Simon Harcourt, 1st Earl Harcourt

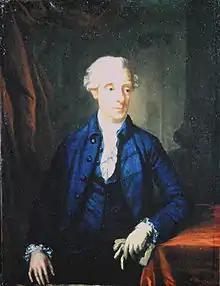
Harcourt by Robert Hunter

Harcourt was born in Oxfordshire, the son of Hon. Simon Harcourt, M.P. for Wallingford and Abingdon, and Elizabeth Evelyn, sister of Sir John Evelyn, 1st Baronet. His father died in 1720, when Simon was still a small child. He was educated at Westminster School and in 1727 succeeded his grandfather Simon Harcourt, 1st Viscount Harcourt as 2nd Viscount Harcourt. In 1745, having raised a regiment for service during the Jacobite Rebellion, the 76th Foot (Lord Harcourts Regiment), he received a commission as a colonel in the army. The regiment was disbanded on 10 June 1746.